Darnell L. Moore

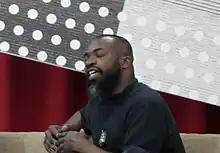

Darnell L. Moore (born January 24, 1976) is an American writer and activist whose work is informed by anti-racist, feminist, queer of color, and anti-colonial thought and advocacy. Darnell's essays, social commentary, poetry, and interviews have appeared in various national and international media venues, including the "Feminist Wire", "Ebony" magazine, "The Huffington Post", The New York Times, and "The Advocate".